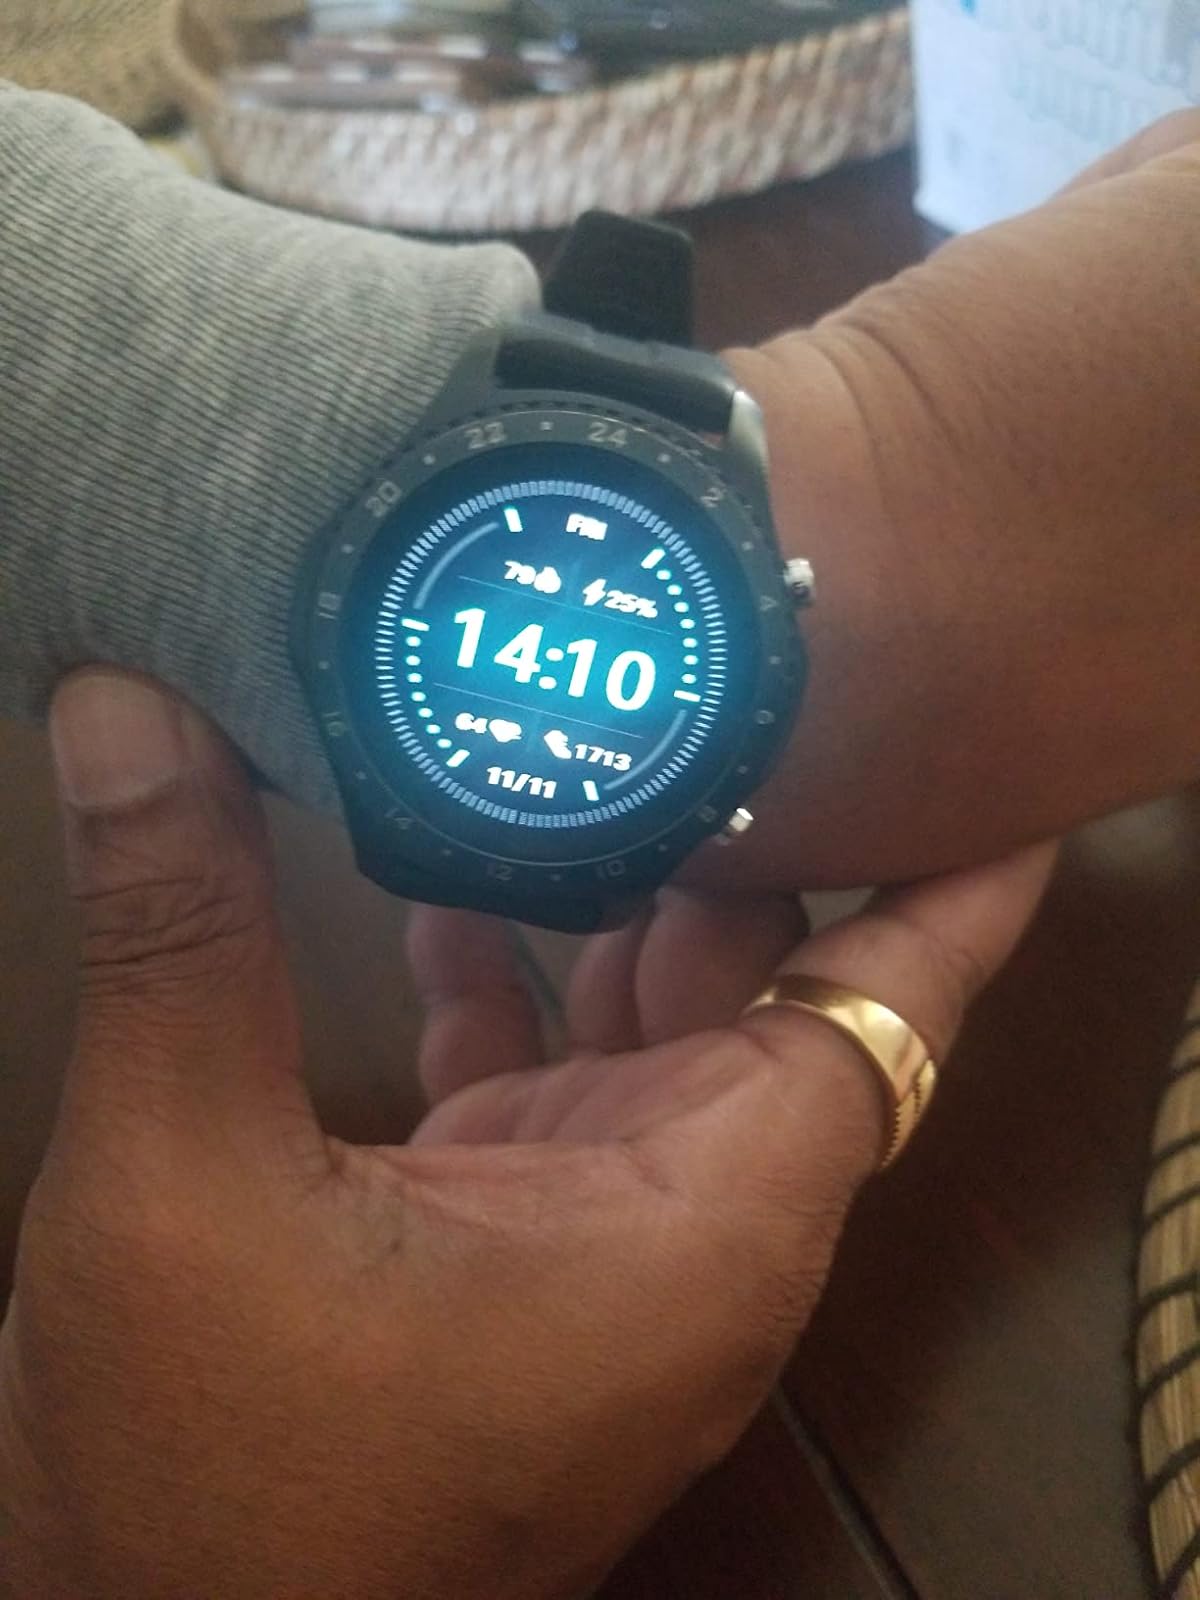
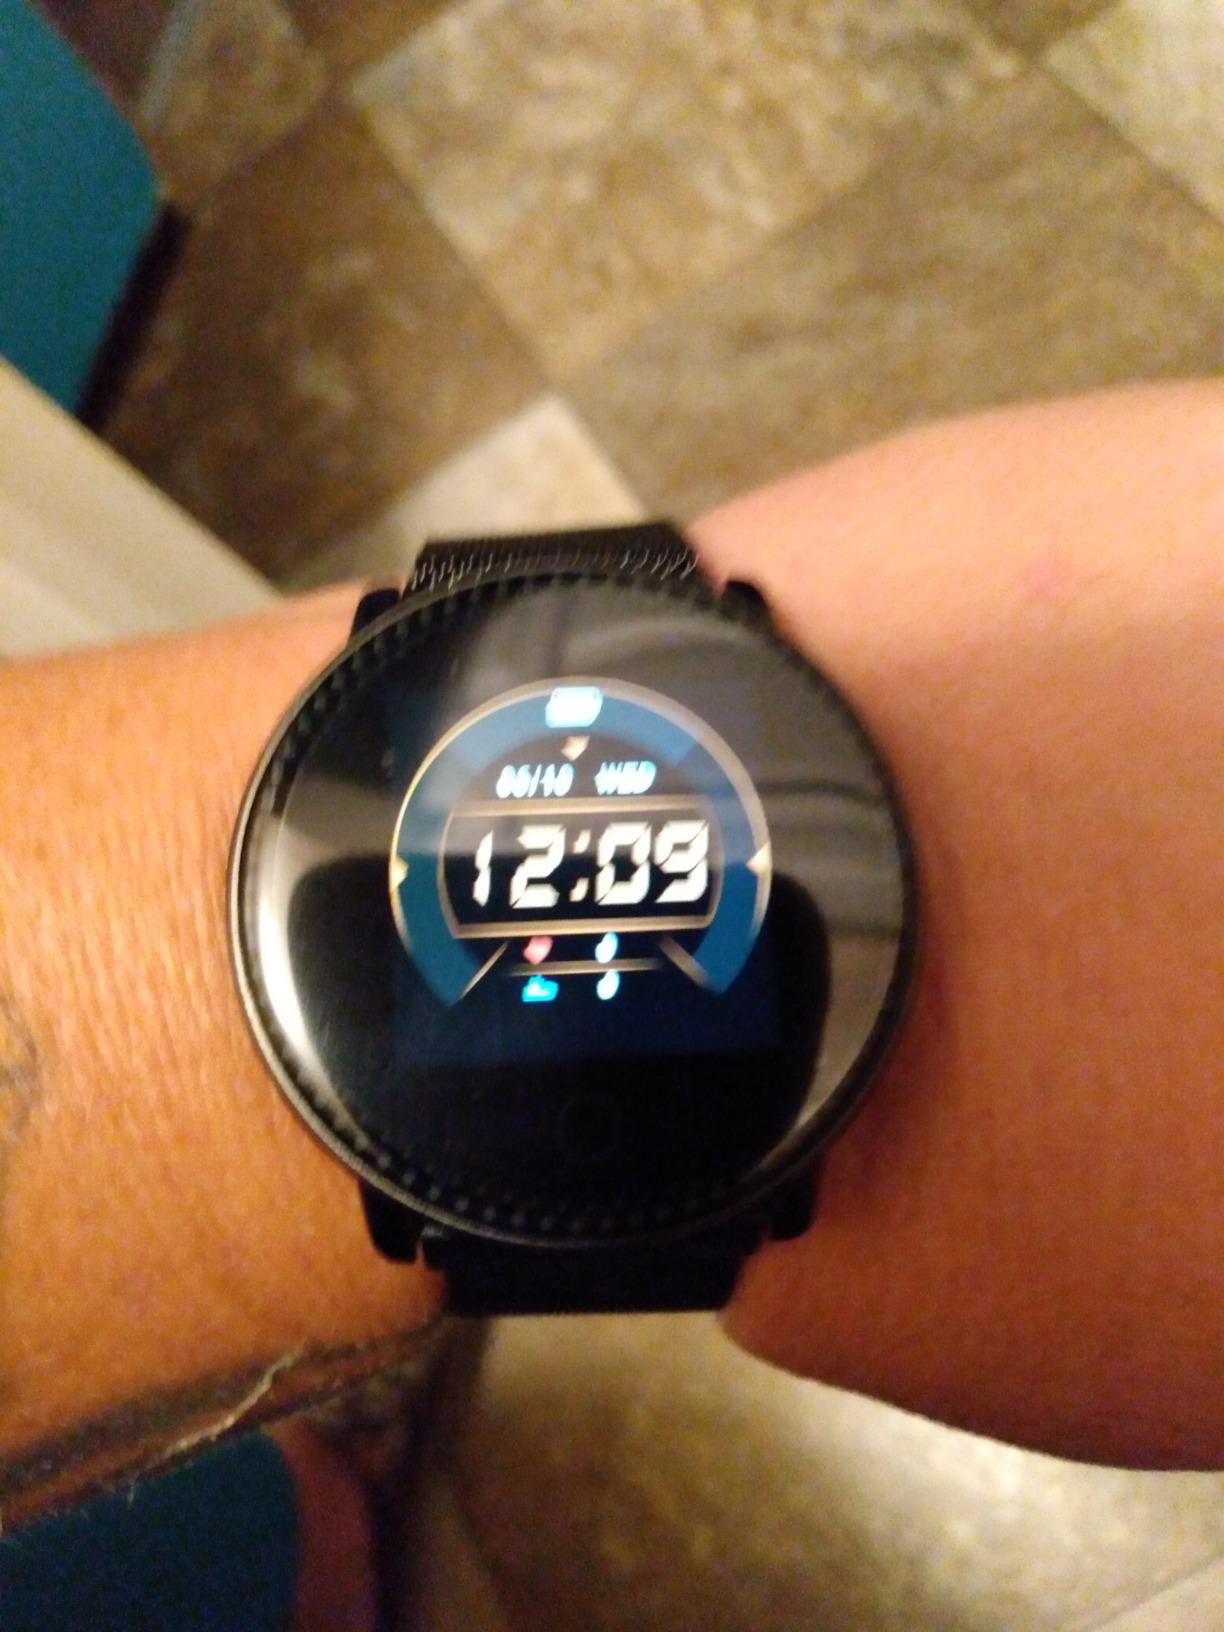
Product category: smartwatch
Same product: no